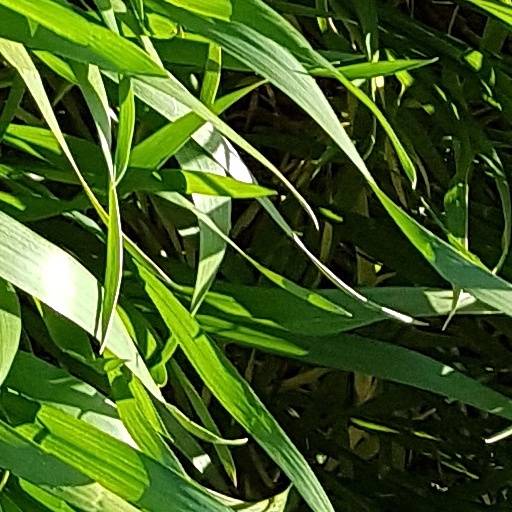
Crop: wheat